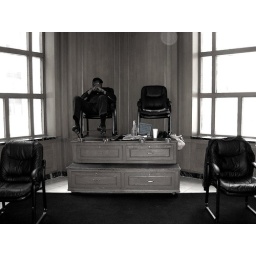
Shoe Shine in black and white